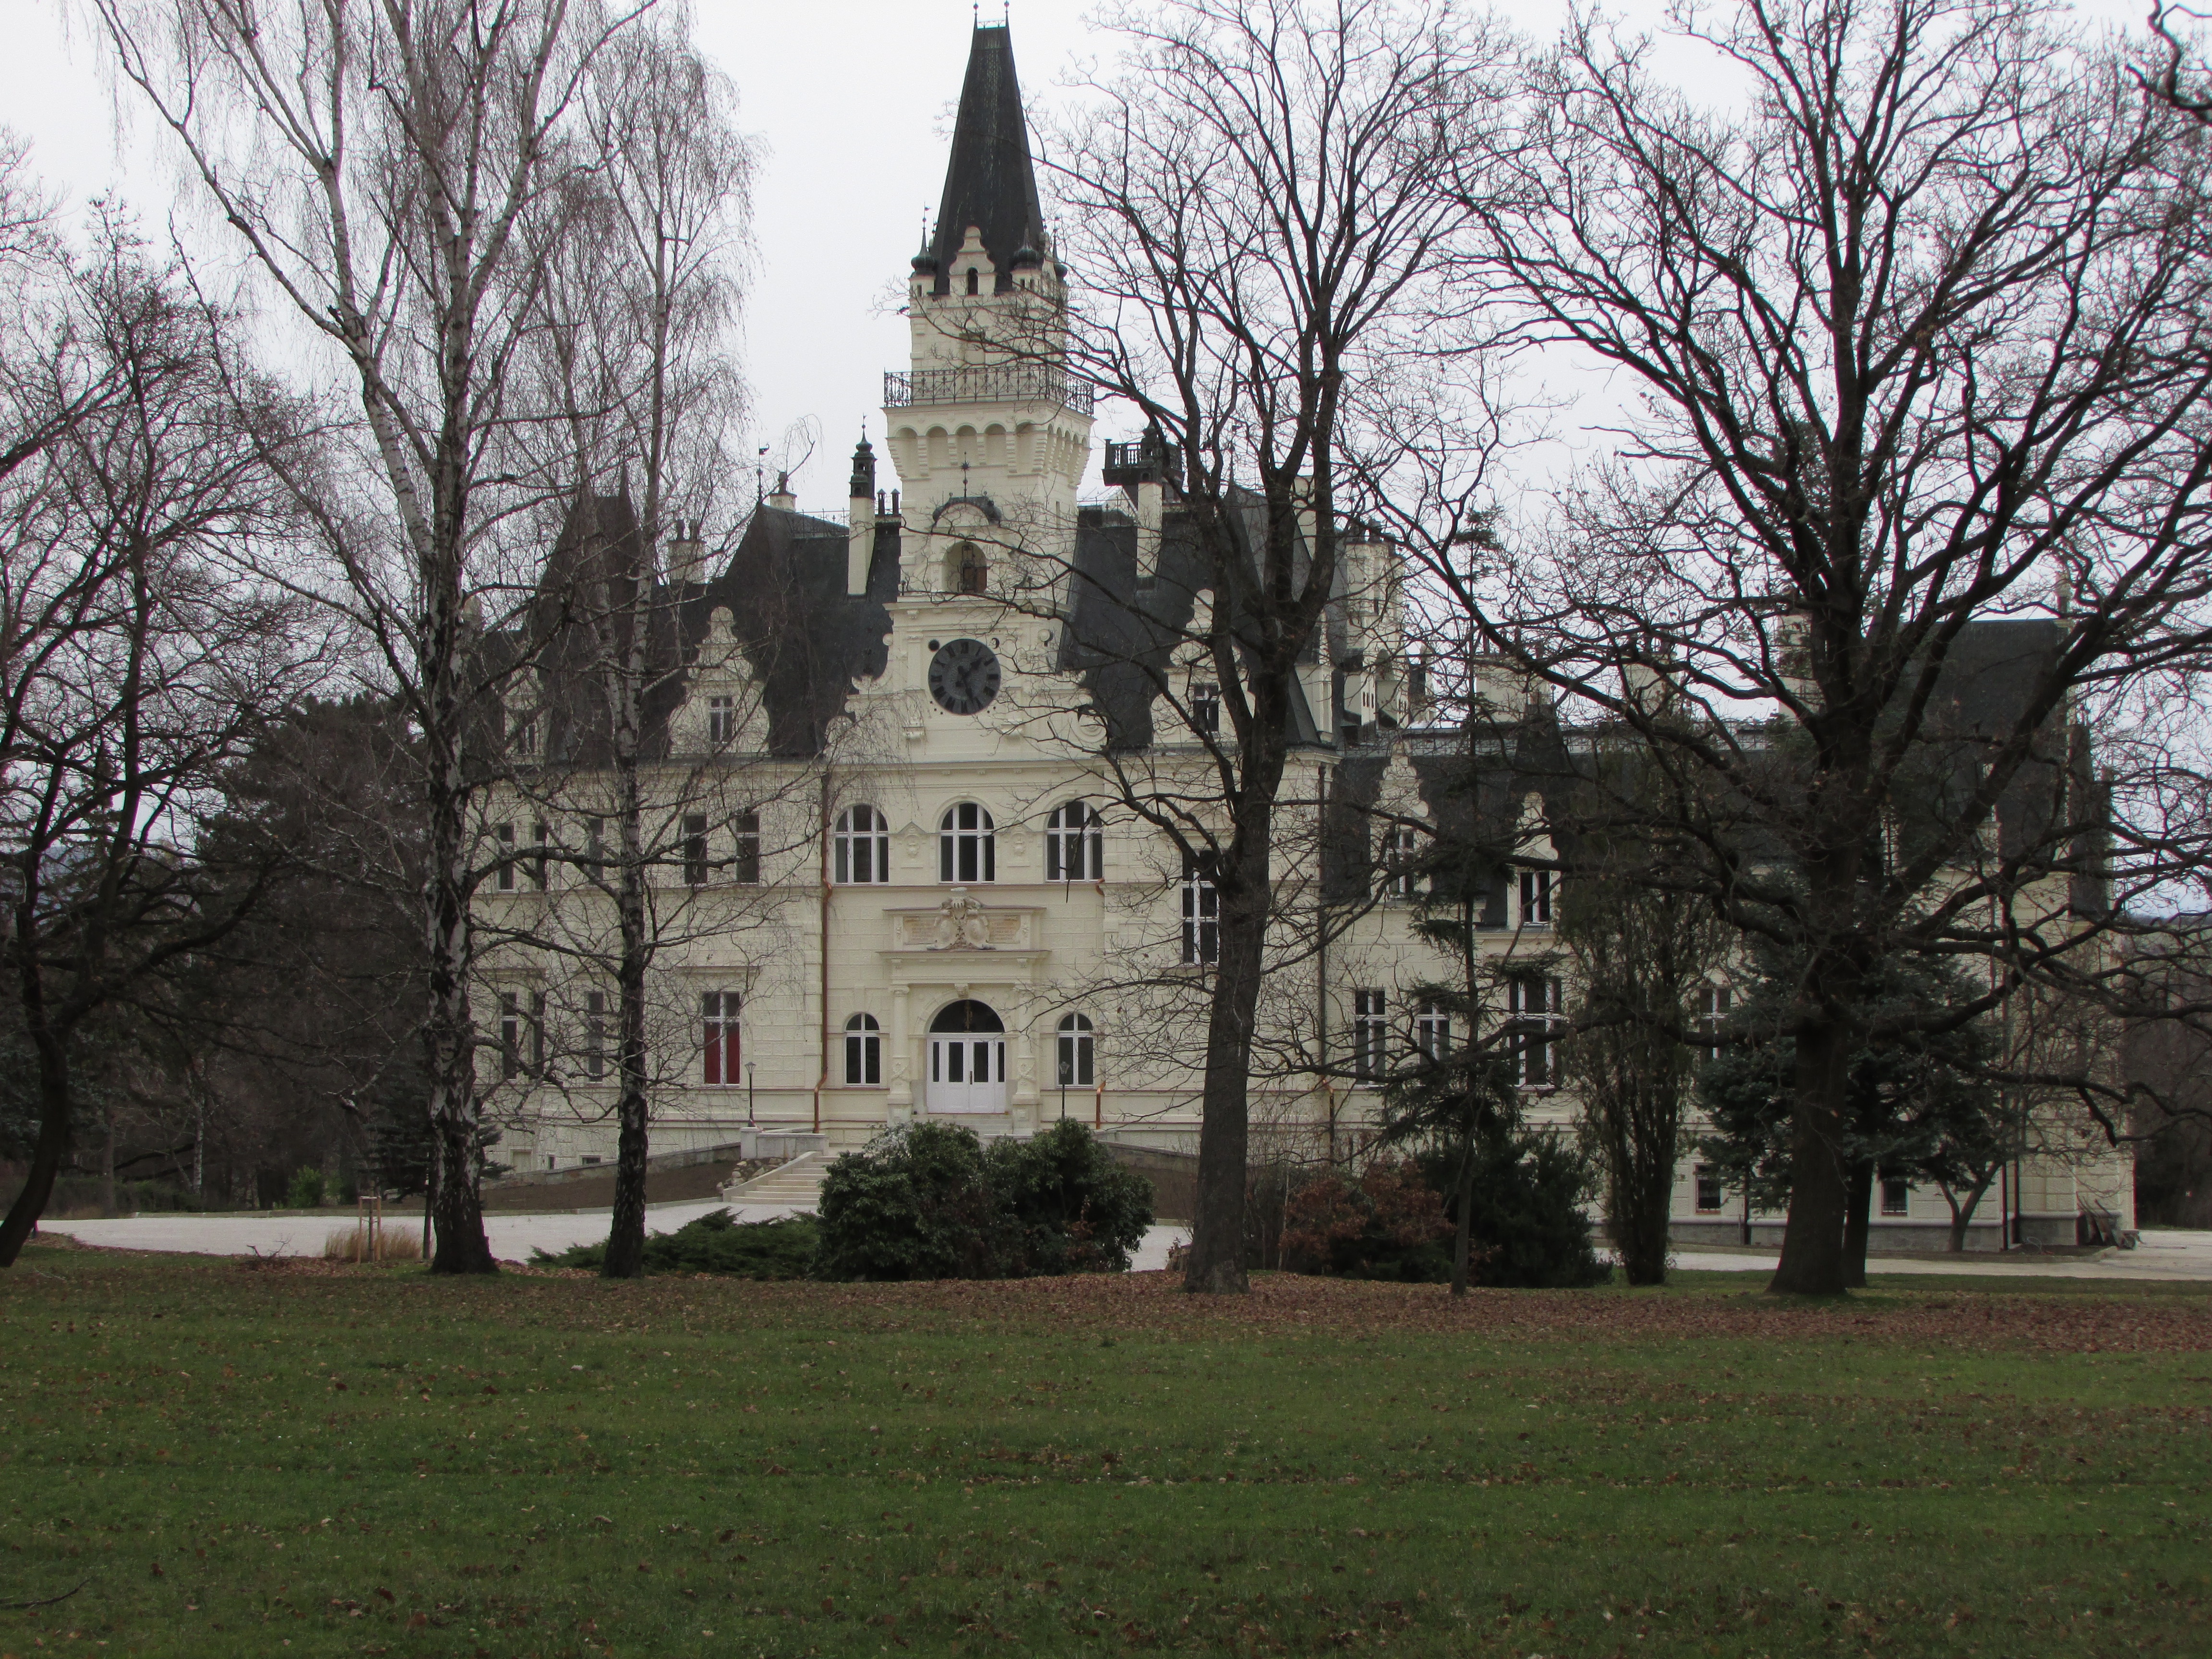
building, chateau, palace, castle, church, chapel, place of worship, monastery, estate, slovakia, stately home, budmerice